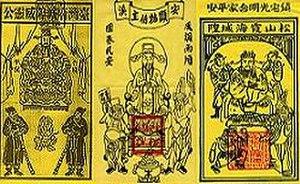
Chenghuang est dans la religion traditionnelle chinoise une déité qui veille en maire ou préfet au bon ordre terrestre et infernal de sa circonscription, dont l'étendue peut varier d'un quartier à une ville ou un comté. Il existe donc une multitude de chenghuang. Ces dieux occupent le niveau le plus élevé de l'ensemble des fonctionnaires territoriaux divins, juste au-dessus des « dieux du sol ». Le chenghuang exerce également des fonctions judiciaires.